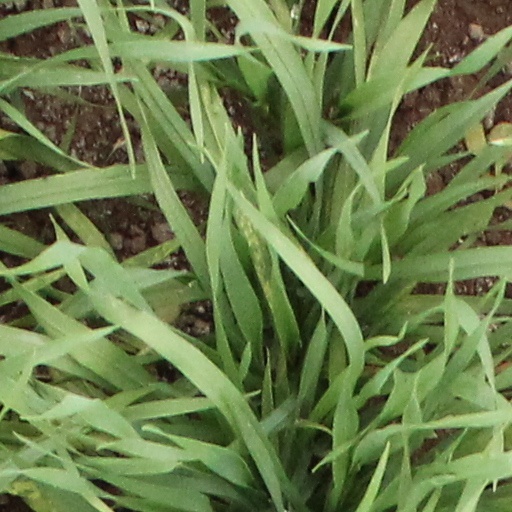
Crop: wheat